Pasqua Rosée

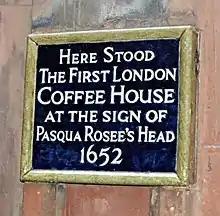
Plaque affixed to the Jamaica Wine House, which now stands on the original location in St Michael's Alley

Edwards and Rosée selected premises in St Michael's Alley, just off Cornhill and near the Royal Exchange. The lanes and alleys around the Exchange—a favoured place for merchants to meet daily—were busy with traders, lawyers, tavern keepers and the general public. The first incarnation of their coffee-house was a shed resembling a market stall on the edge of the churchyard of St Michael's Church. A sign hung over Rosée's stall, described either as "an image of himself dressed in some Levantine clothing", or a sign portraying his head.